Philippine Normal University

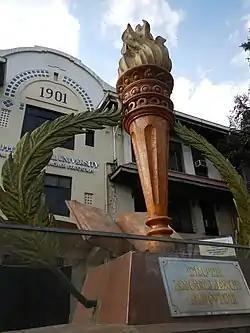
The Torch, the official symbol of the university and name of its official publication

American-era (1921) bronze and marble plaque for Filipino WWI soldier Tomas Claudio installed at Tomas Claudio Memorial Elementary School. A historical marker by the NHI was installed in his honor in 1992 at the town plaza of Morong. Founded in 1912, "The Torch" is the official student publication of the university. It publishes periodicals and other printed materials funded, managed, and written by the students. "The Torch" publishes at least seven issues annually with the option of supplements, a special Filipino issue, called "Ang Sulo", and a literary folio, called "Aklas".